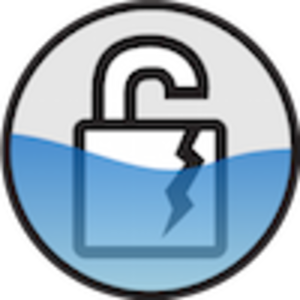
Logo de la faille DROWN
DROWN est une vulnérabilité informatique affectant le protocole SSLv2, publiée en mars 2016.